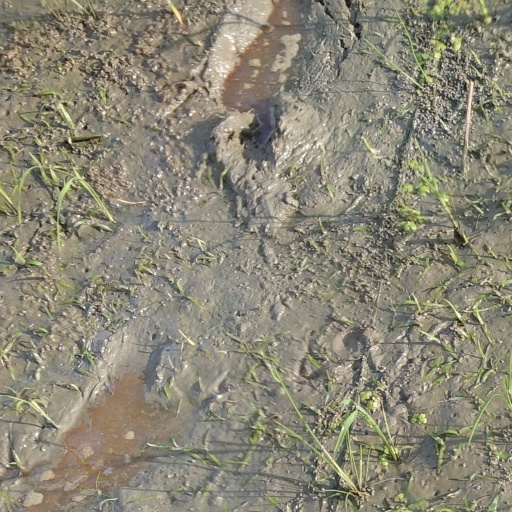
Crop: rice